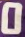
Number: 0